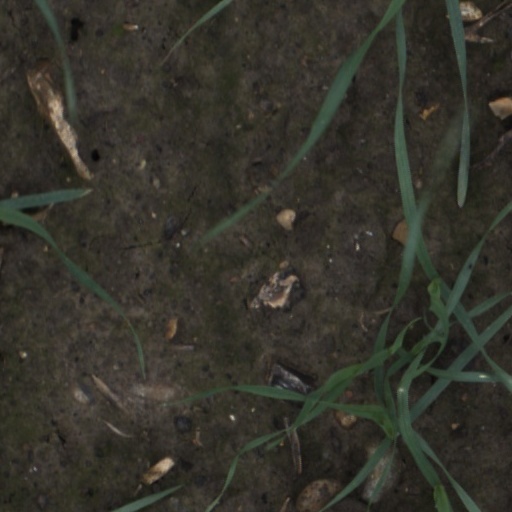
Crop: wheat